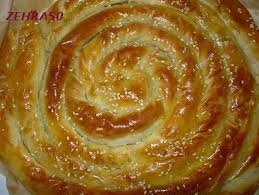
Yemek: borek